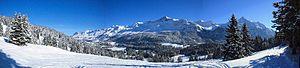
La chaîne de Plessur est un massif des Alpes orientales centrales. Il s'élève intégralement en Suisse. Il tient son nom d'une rivière qui prend sa source au sein du massif et qui s'écoule en direction de l'ouest.